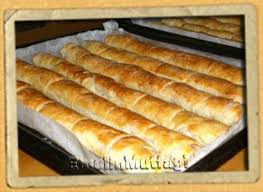
Yemek: borek